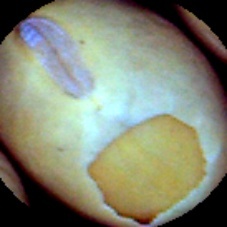
Label: Skin-damaged